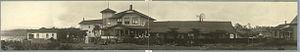
Le Volcano House est un hôtel des États-Unis situé à Hawaï, au sommet du Kīlauea. Plusieurs bâtiments se sont succédé depuis le premier construit en 1846, le bâtiment actuel datant de 1941 et l'ancien bâtiment de 1877, déplacé non loin de son lieu d'origine et classé au Registre national des lieux historiques, accueille le Volcano Art Center, une galerie d'art. Seul hôtel du parc national des volcans d'Hawaï, il s'élève sur le rebord oriental de la caldeira du Kīlauea, ce qui lui procure un panorama sur le Halemaʻumaʻu et un accès aisé aux autres attractions du parc national.